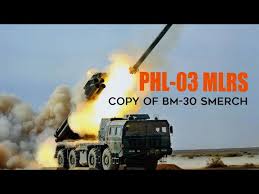
Label: Self Propelled Artillery